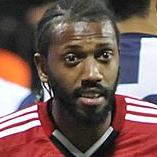
Age: 25